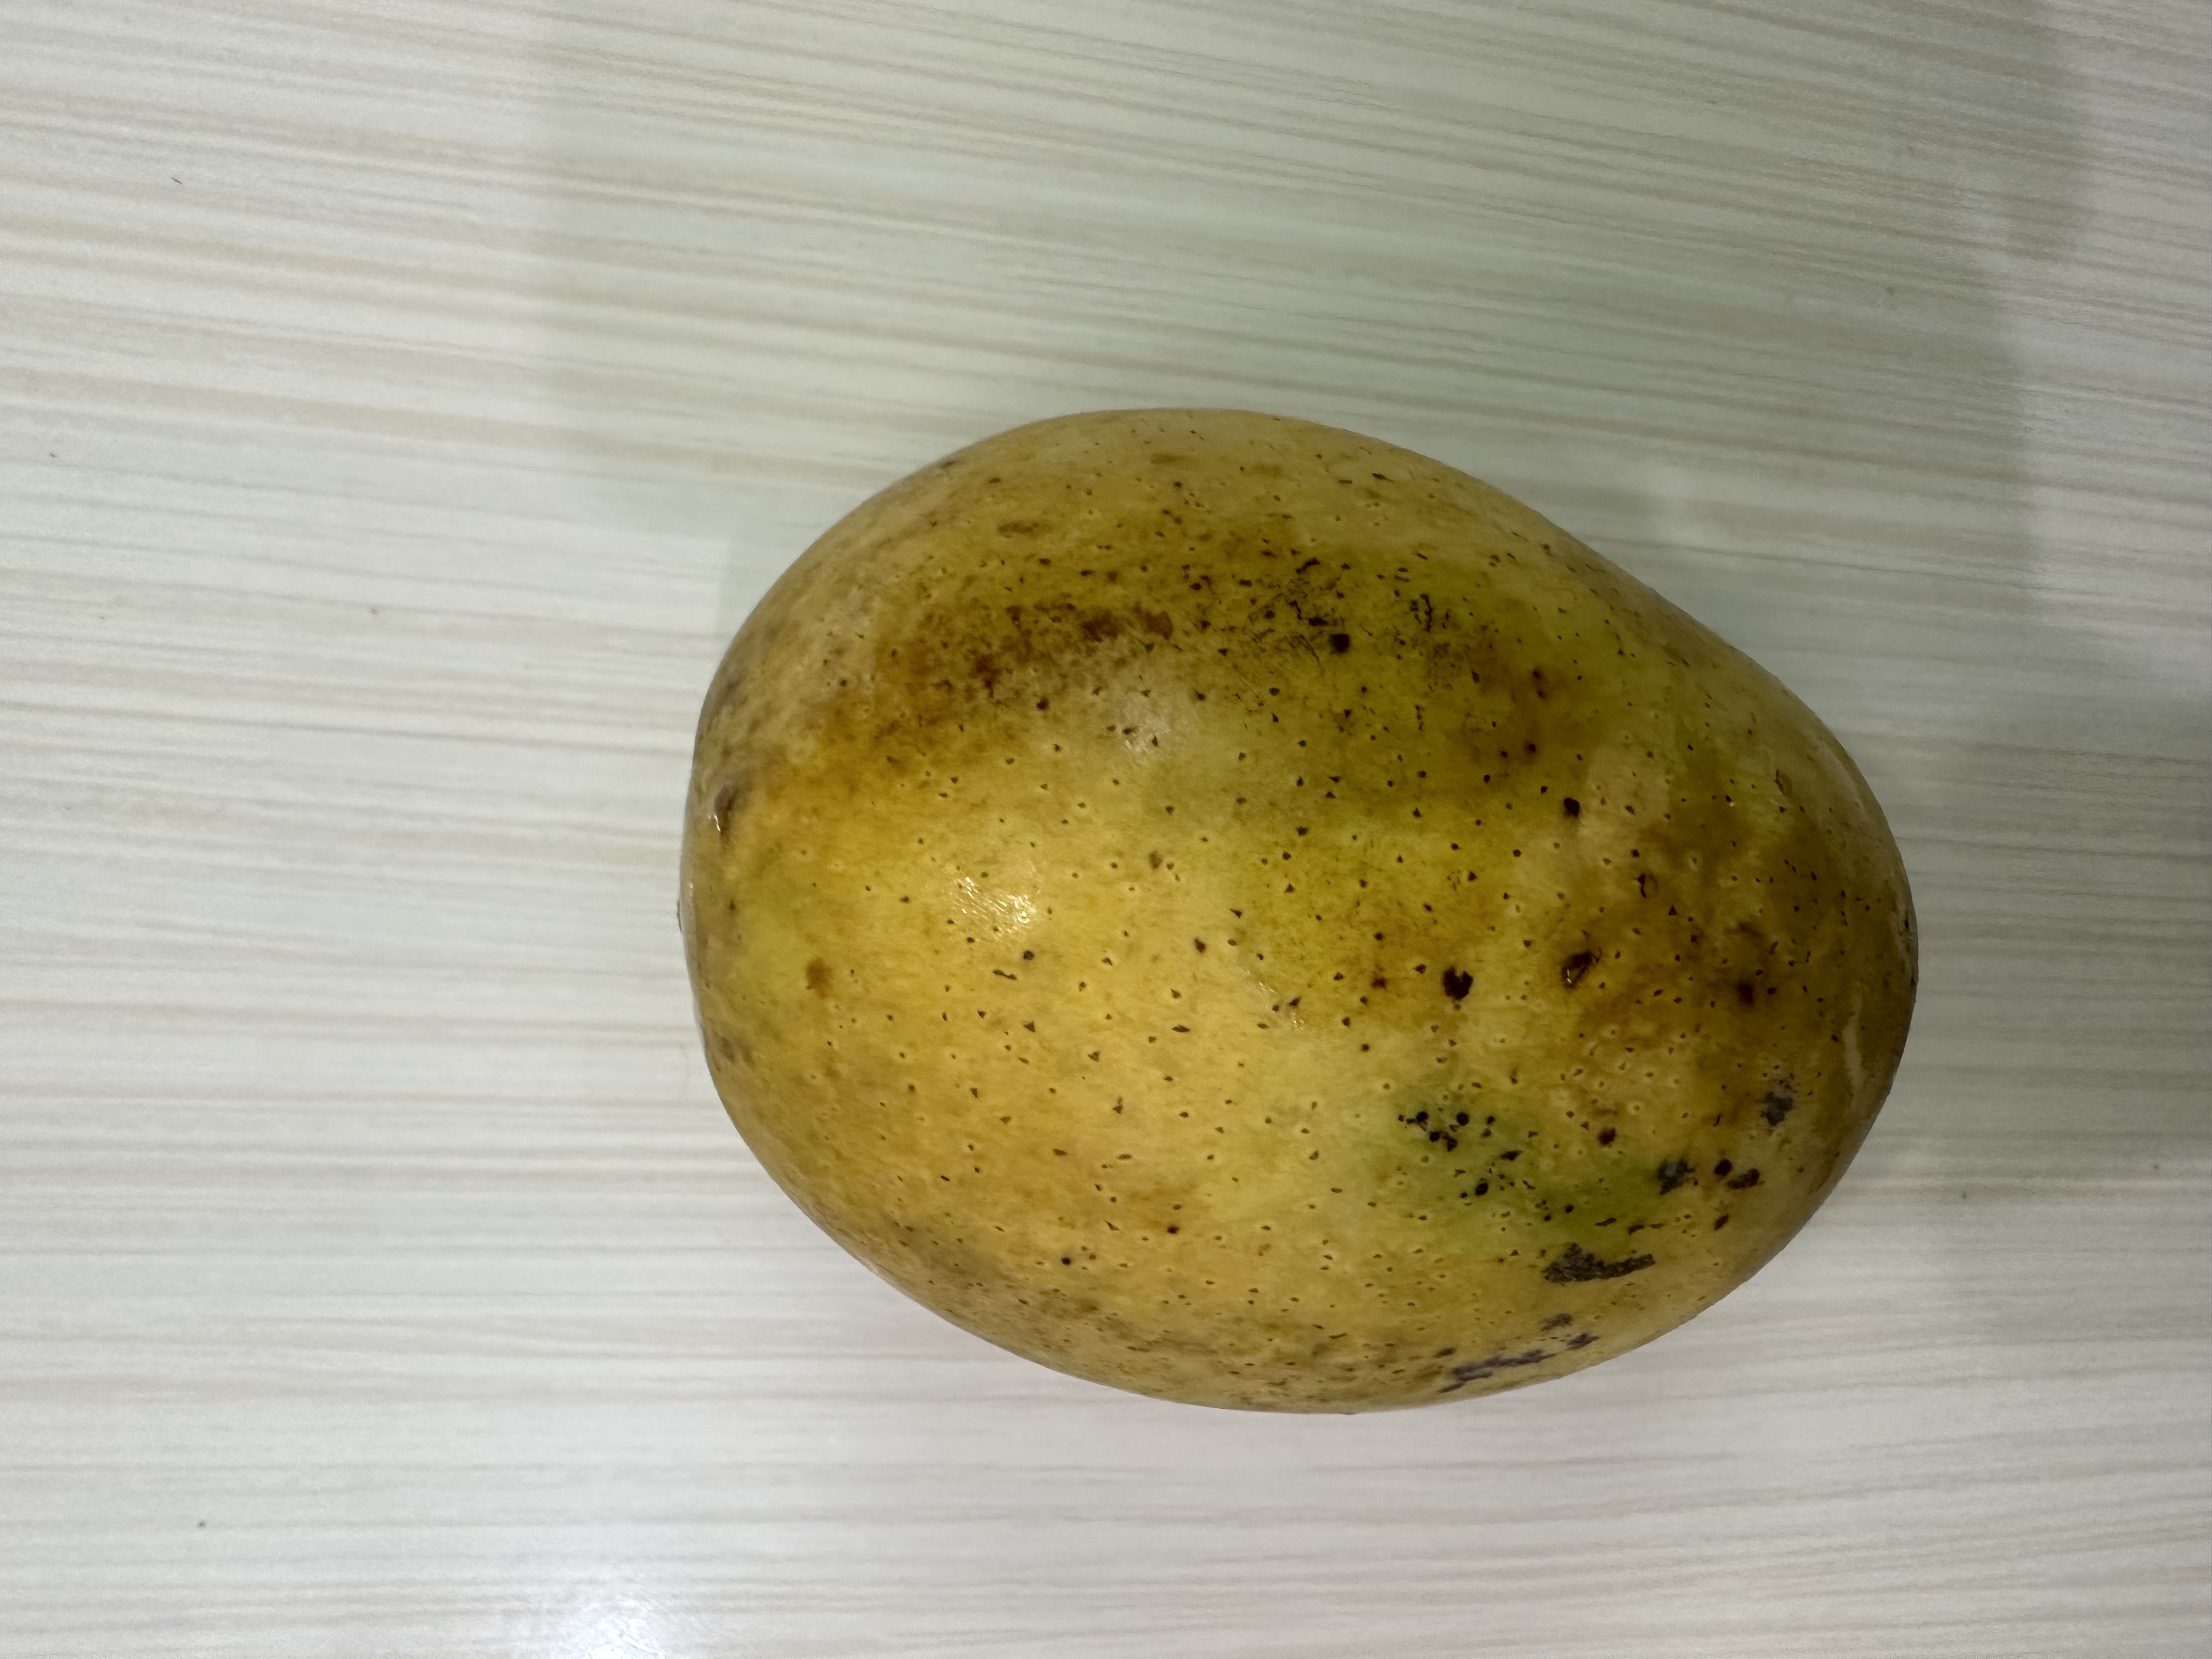
Mango variety: Kanchon Langra